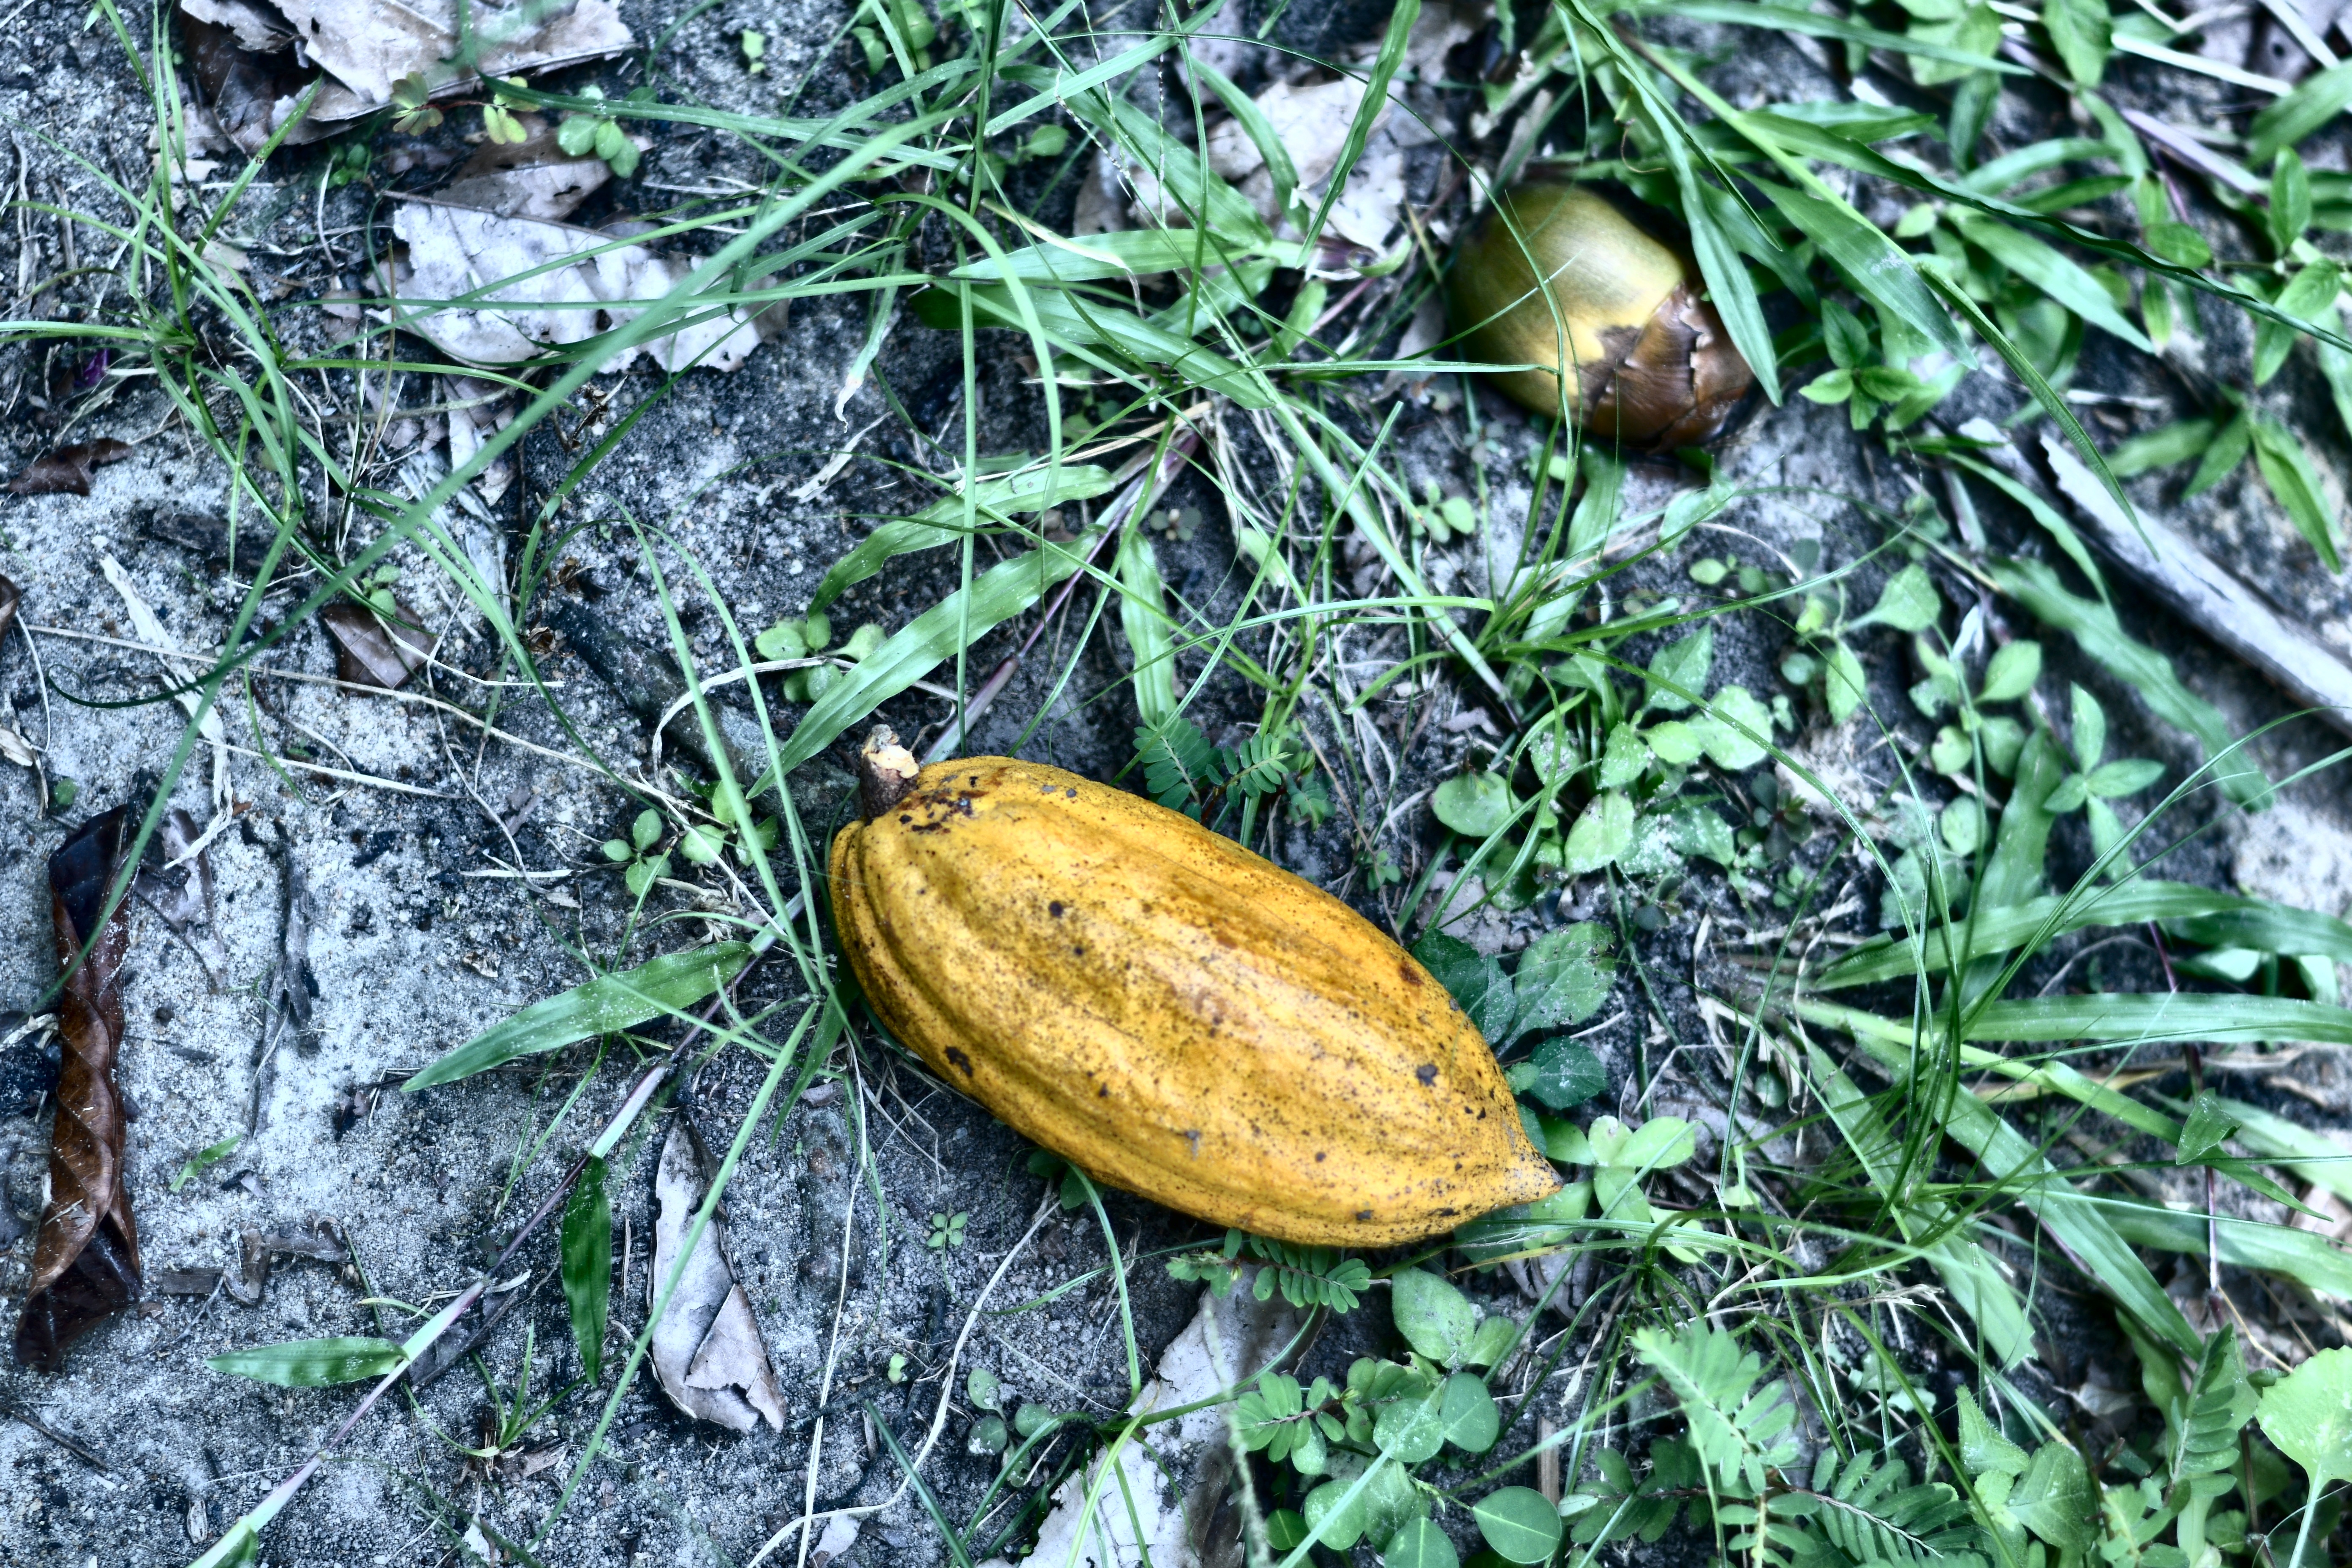
Maturity: mature
Variety: Angoleta